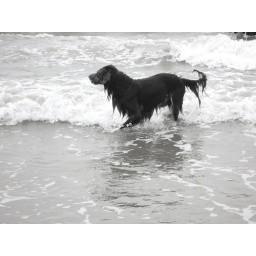
Triton's first time on the beach / in the ocean